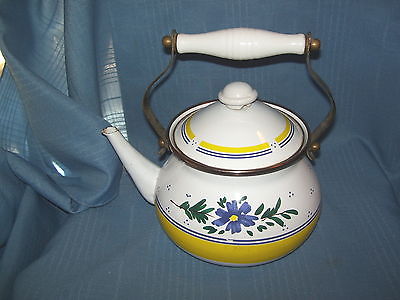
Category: kettle